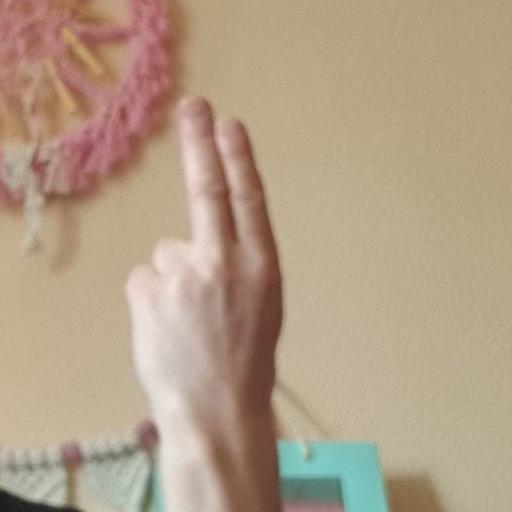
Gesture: two_up_inverted